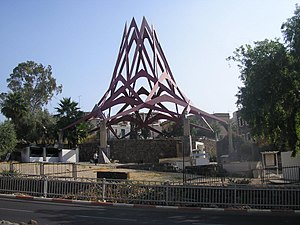
Maimonides / Liv og værker
Maimonides' grav i Tiberias
"Moshe ben Maimon, hebraisk: משֶׁה בֶּן מַיימוֹן Mōšè ben Maymōn, jødearabisk: מוסא אבן מימון Mūsa ibn Maymūn, græsk/latin Moses Maimonides, hebraisk akronym: רמב""ם, mest kendt som Maimonides, var en jødisk læge, rabbiner og filosof som er særlig kendt for det halakhiske værk Mishneh Torah samt bogen Dalālat al-ha’irīn — en bog som forsøger at harmonisere jødedommen med videnskab og aristotelisk filosofi.